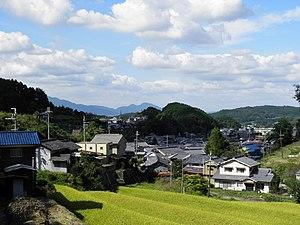
Takatori est un bourg du district de Takaichi, dans la préfecture de Nara au Japon.